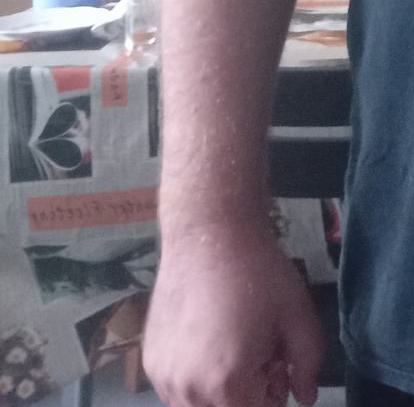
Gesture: no_gesture